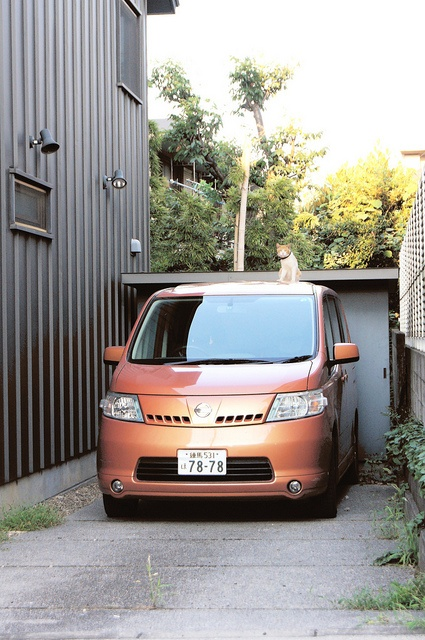
an orange minivan barked in a narrow concrete driveway on the side of a house
A orange and shiny car sits between buildings.
An orange car is parked on a drive way between buildings.
An orange car sitting next to a tall building.
A gold car parked beside a metal building.